Kirkenes

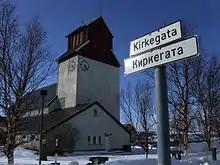
Kirkenes Church with roadsigns in Norwegian and Russian

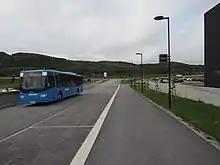
A bus to Bjørnevatn in Kirkenes

Kirkenes is one end of the route of the Hurtigruten, which cruises daily up and down the Norway coast to and from Bergen. Kirkenes is served by Kirkenes Airport, Høybuktmoen. There are non-stop flights to Oslo, Vadsø, Vardø, Alta and Tromsø. The European route E6 highway has its northern terminus at Kirkenes. The northern terminus of the European route E105 highway is located in Hesseng, just south of the town.